Djibril Diop Mambéty

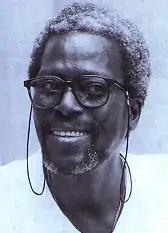

Djibril Diop Mambéty (January 23, 1945 – July 23, 1998) was a Senegalese film director, actor, orator, composer and poet. Though he made only five feature films and two short documentary films, they received international acclaim for their original and experimental cinematic technique and non-linear, unconventional narrative style.